Common goldfish

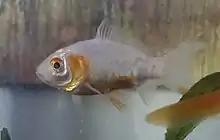
A common goldfish with white coloring

The common goldfish is a breed of goldfish and a family of Cyprinidae in the order cypriniformes. Goldfish are descendants of wild carp from East Asia. Most varieties of fancy goldfish were derived from this simple breed. Common goldfish come in a variety of colors including red, orange, red/white, white/black, yellow/white, blue, grey/brown, olive green, yellow, white, and black, with the most common variation being orange, hence the name. The brightness, duration, and vividness of the color may be an indication of the fish's health status, but not always, as water conditions and quality of care affect the fish's appearance.